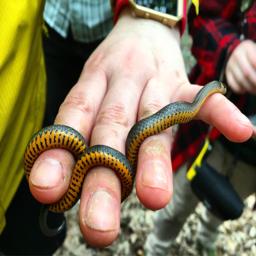
Animal: snakes